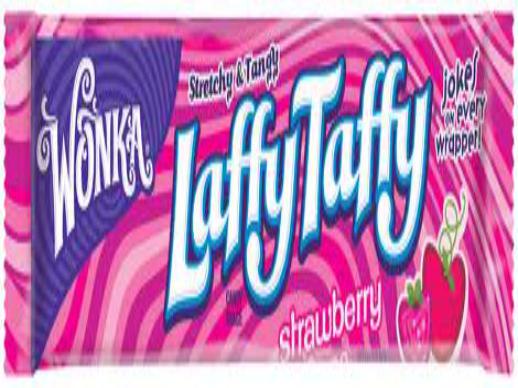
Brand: Laffy Taffy
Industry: Food